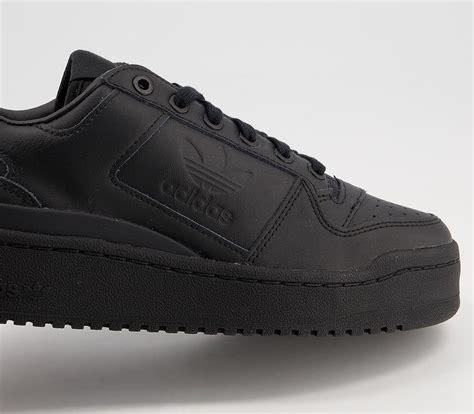
Brand: Adidas
Model: Forum Bold